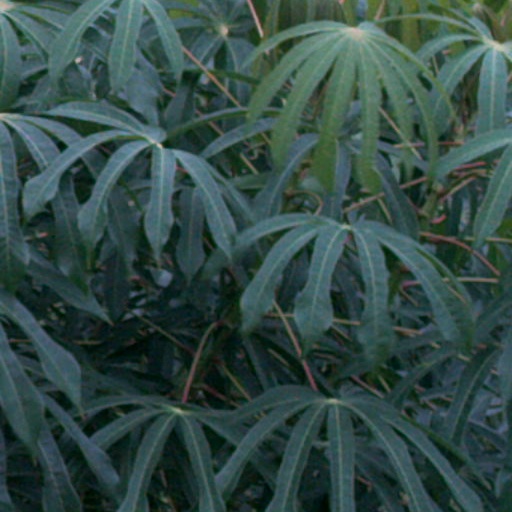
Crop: cassava